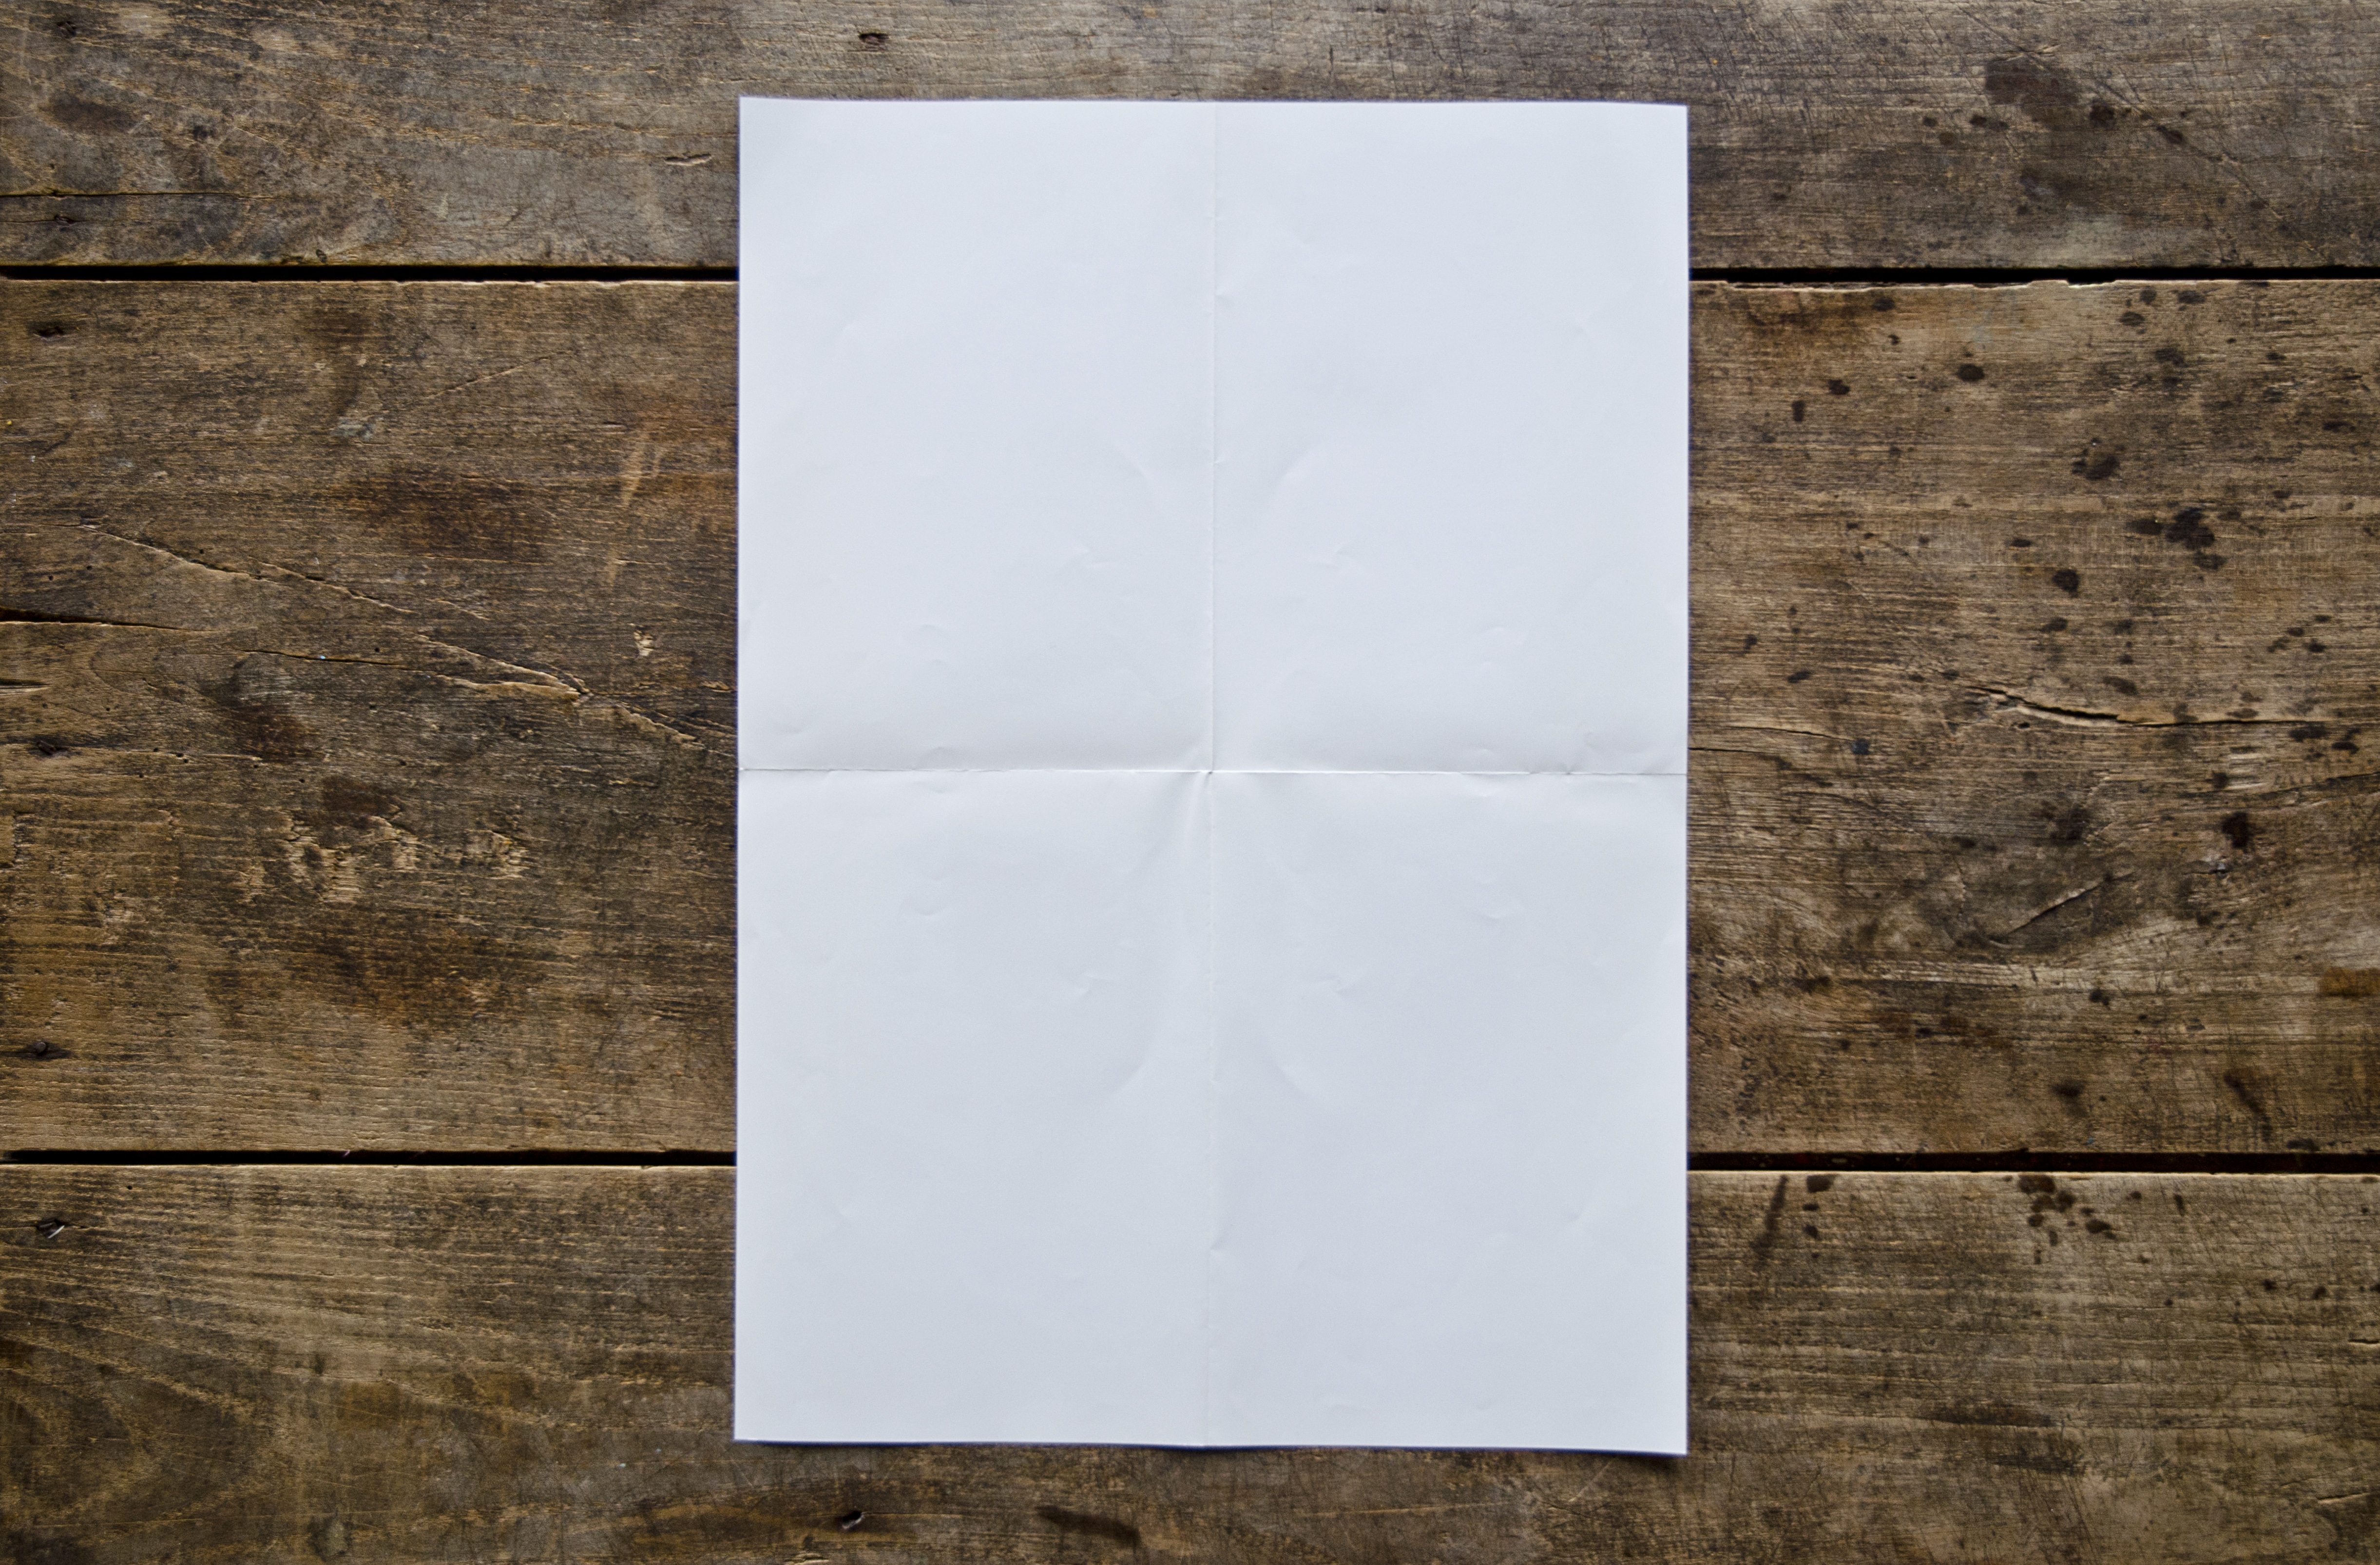
wood, white, texture, plank, floor, wall, natural, brown, paper, material, blank, wooden table, art, design, wooden, fold, shape, folding, template, mockup, mock up, flooring, blank poster